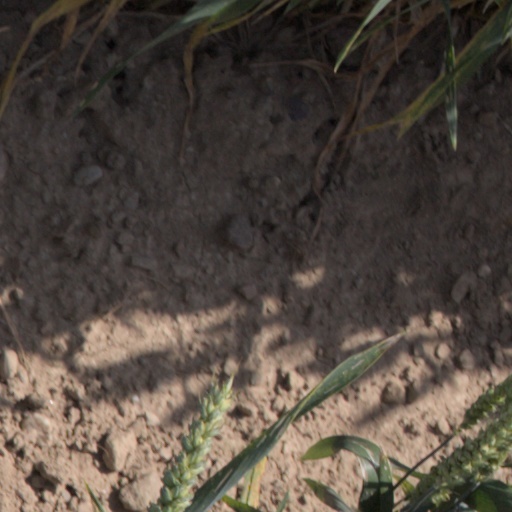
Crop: wheat